Red Flag Linux

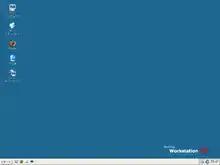
Screenshot of Red Flag Linux Workstation version 5.0 in Japanese

The internal structure of Red Flag Linux is very similar to Red Hat Linux, using a similar installer.